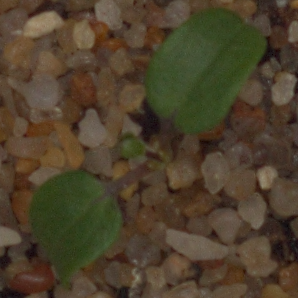
Label: cleavers